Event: Nepal Earthquake
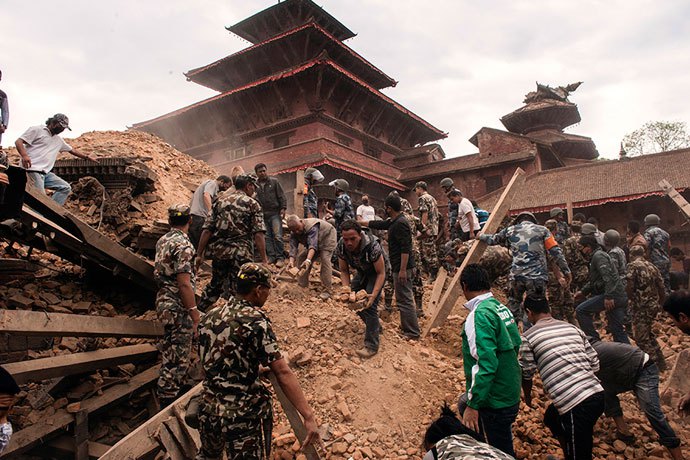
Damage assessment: damage